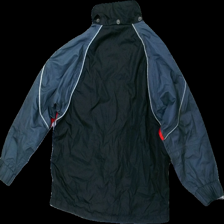
View: back
Type: Rain jacket
Category: Children
Brand: Not in the list
Brand text on label: typhoon
Colors: Black, Grey, Red
Material: 100% polyester
Cut: Regular
Season: Autumn
Holes: Major
Damage: hål
Damage location: bottom right
Damage 2 location: bottom left
Damage 3 location: bottom left
Price range: <50
Recommended usage: Export
Description: trefärgad regnjacka med hål fram